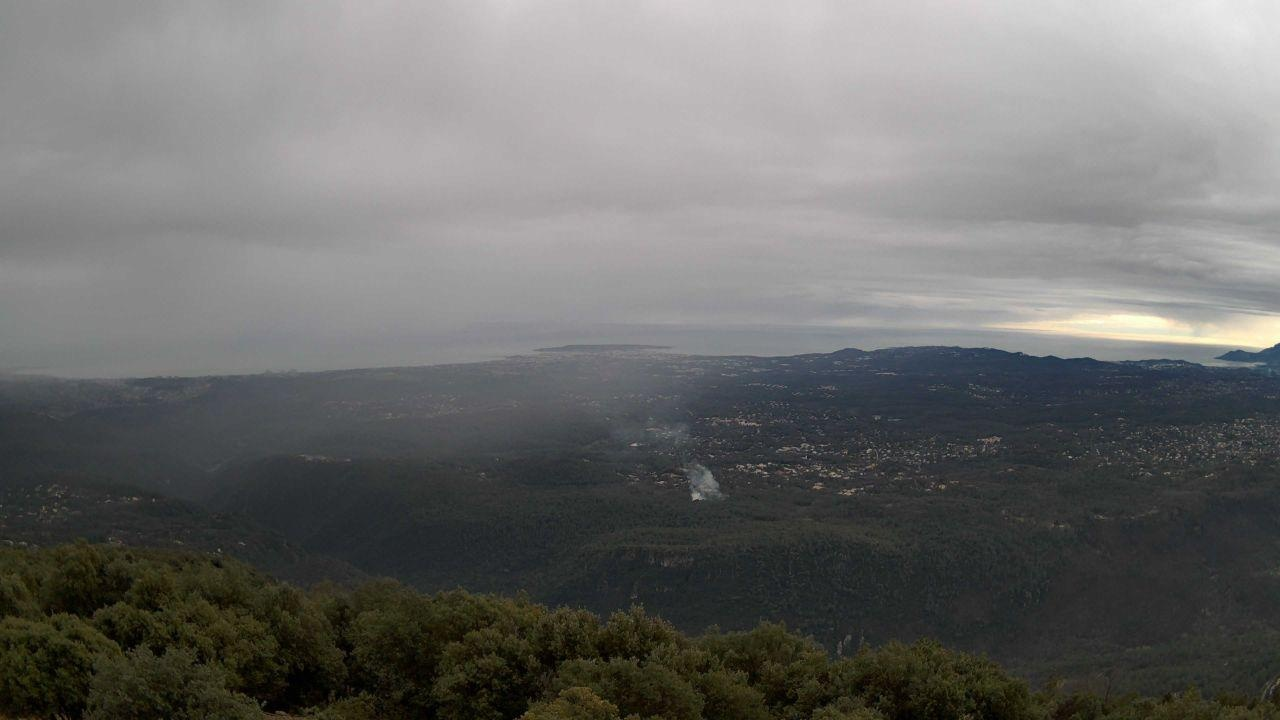
Fire: no
Smoke: yes